I'll Be Watching

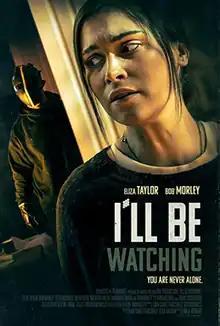

I'll Be Watching is a 2023 American science fiction film directed by Erik Bernard and starring Eliza Taylor and Bob Morley. Taylor and David Keith, who also stars in the film, were executive producers.